Typhoon Songda (2011)

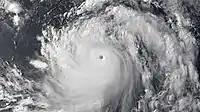
Super Typhoon Songda near its peak intensity on May 26

It further strengthened, peaking with 1-minute sustained winds of and with a minimum central pressure of 920 hPa (mbar; 27.17 inHg) on the next day, May 27. Afterwards, the violent super typhoon began to weaken, possibly due to the eyewall replacement cycle; however, it continued to weaken as it passed to the east of Taiwan, before exiting the PAR on May 28, shortly before striking the southern tip of Japan on May 29. It soon became extratropical, with the JMA and JTWC issuing their final advisories on the same day. The extratropical remnants of Songda were last noted on June 4, as it was absorbed by another extratropical cyclone to the south of Alaska.